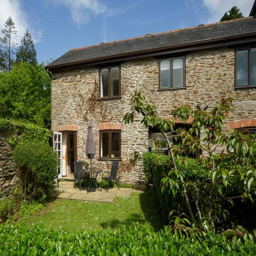
front of cottage has a south facing private garden